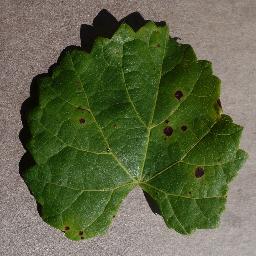
Label: Grape___Black_rot